Crimean Atomic Energy Station

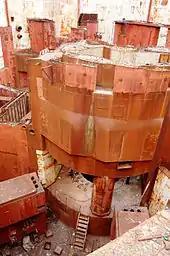
Abandoned Crimean Atomic Energy Station

The Crimean Nuclear Power Station is an abandoned and unfinished nuclear power plant near the cape of Kazantyp on banks of Aqtas Lake in Crimea.